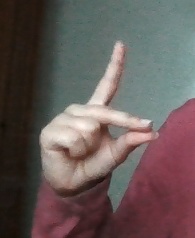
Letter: ta